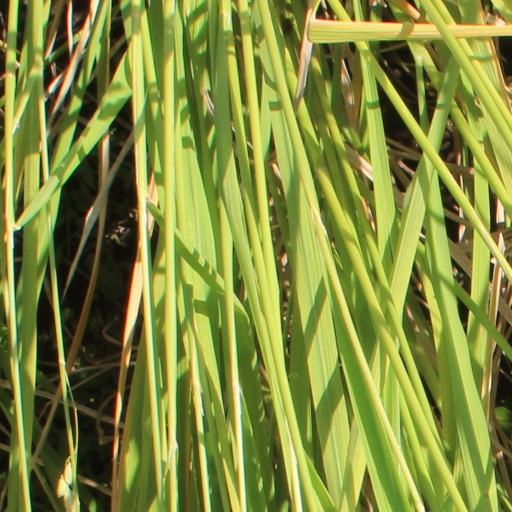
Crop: rice